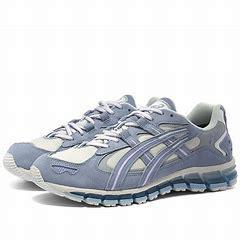
Brand: Asics
Model: Gel Kayano 5 360